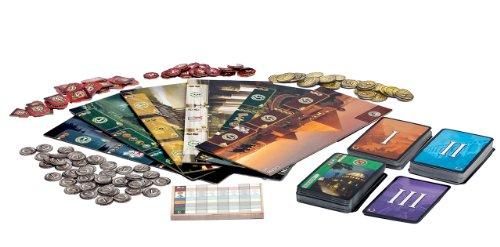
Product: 7 Wonders
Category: Toys & Games | Games & Accessories | Board Games
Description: For 3 7 Players.
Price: $24.99
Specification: ProductDimensions:11x11x3inches|ItemWeight:2.75pounds|ShippingWeight:2.75pounds(Viewshippingratesandpolicies)|DomesticShipping:ItemcanbeshippedwithinU.S.|InternationalShipping:ThisitemcanbeshippedtoselectcountriesoutsideoftheU.S.LearnMore|ASIN:B0043KJW5M|Itemmodelnumber:SEV01|Manufacturerrecommendedage:13-17years